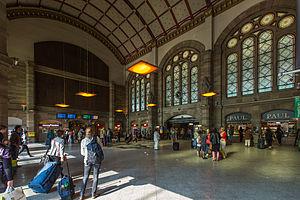
Strasbourg gare centrale le hall des départs en août 2013 This building is indexed in the Base Mérimée, a database of architectural heritage maintained by the French Ministry of Culture,
La gare de Strasbourg-Ville, usuellement appelée « gare de Strasbourg », ou encore « gare centrale », est une gare ferroviaire française, située dans le quartier administratif Gare - Tribunal, sur le territoire de la commune de Strasbourg, chef-lieu du département du Bas-Rhin et de la région Grand Est.